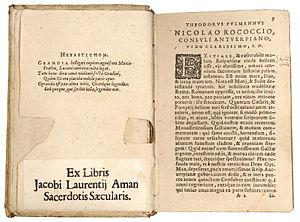
Pétrone est un écrivain romain, auteur du Satyricon. Il est généralement identifié avec Petronius Niger, ancien consul, l'un des favoris de Néron, jouant à la cour le rôle d'arbitre du bon goût dans les années 60, avant de tomber en disgrâce et de se donner la mort en s'ouvrant les veines après avoir relaté par écrit les turpitudes de Néron. Toutefois, d'autres hypothèses quant à son identité ont été formulées.